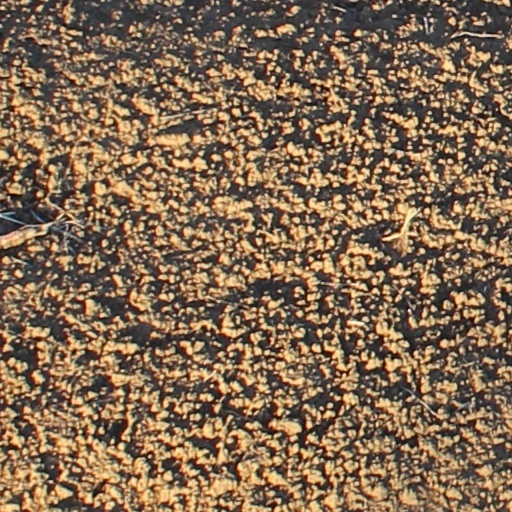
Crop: wheat